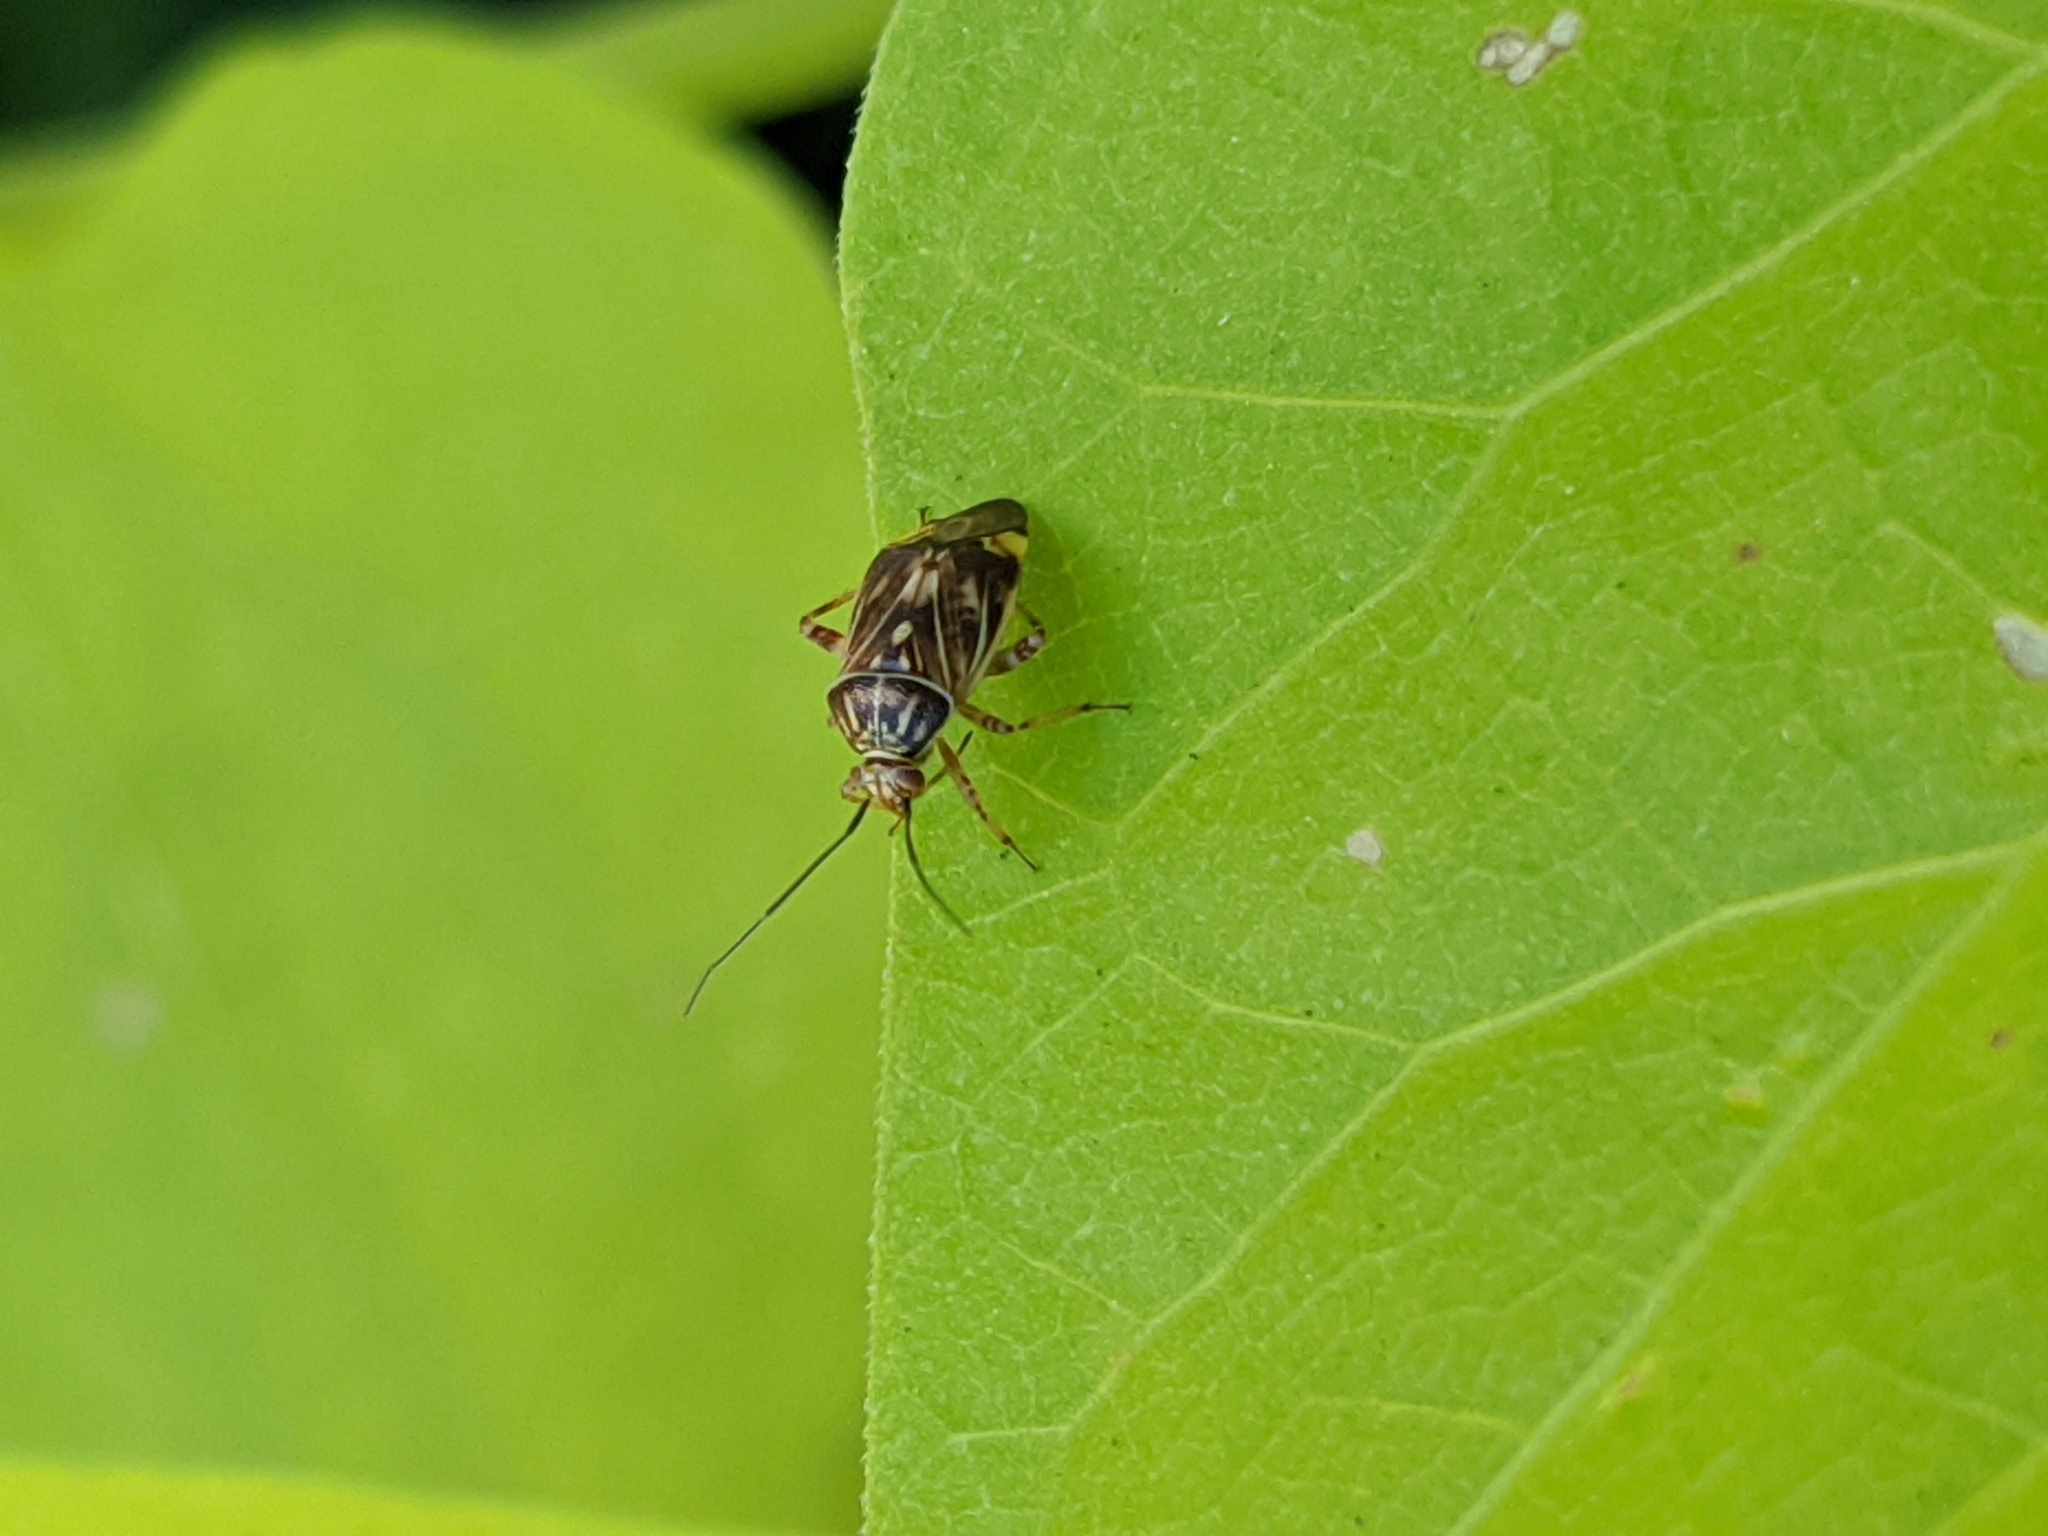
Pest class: lygus_bug